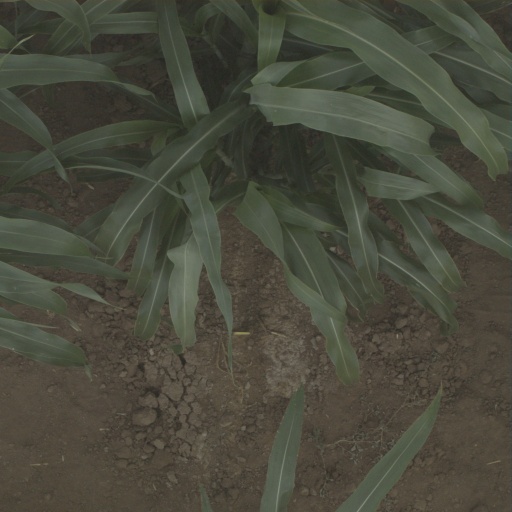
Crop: sorghum